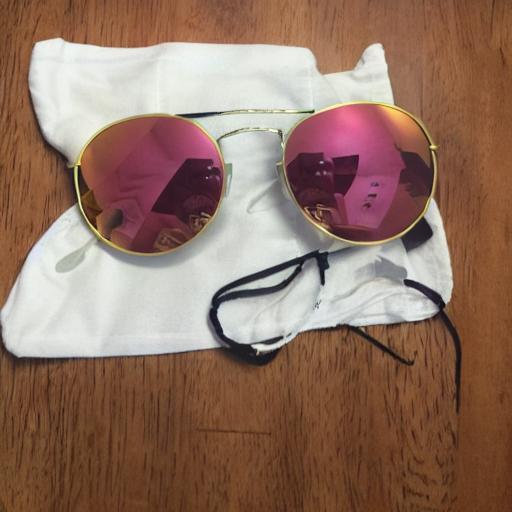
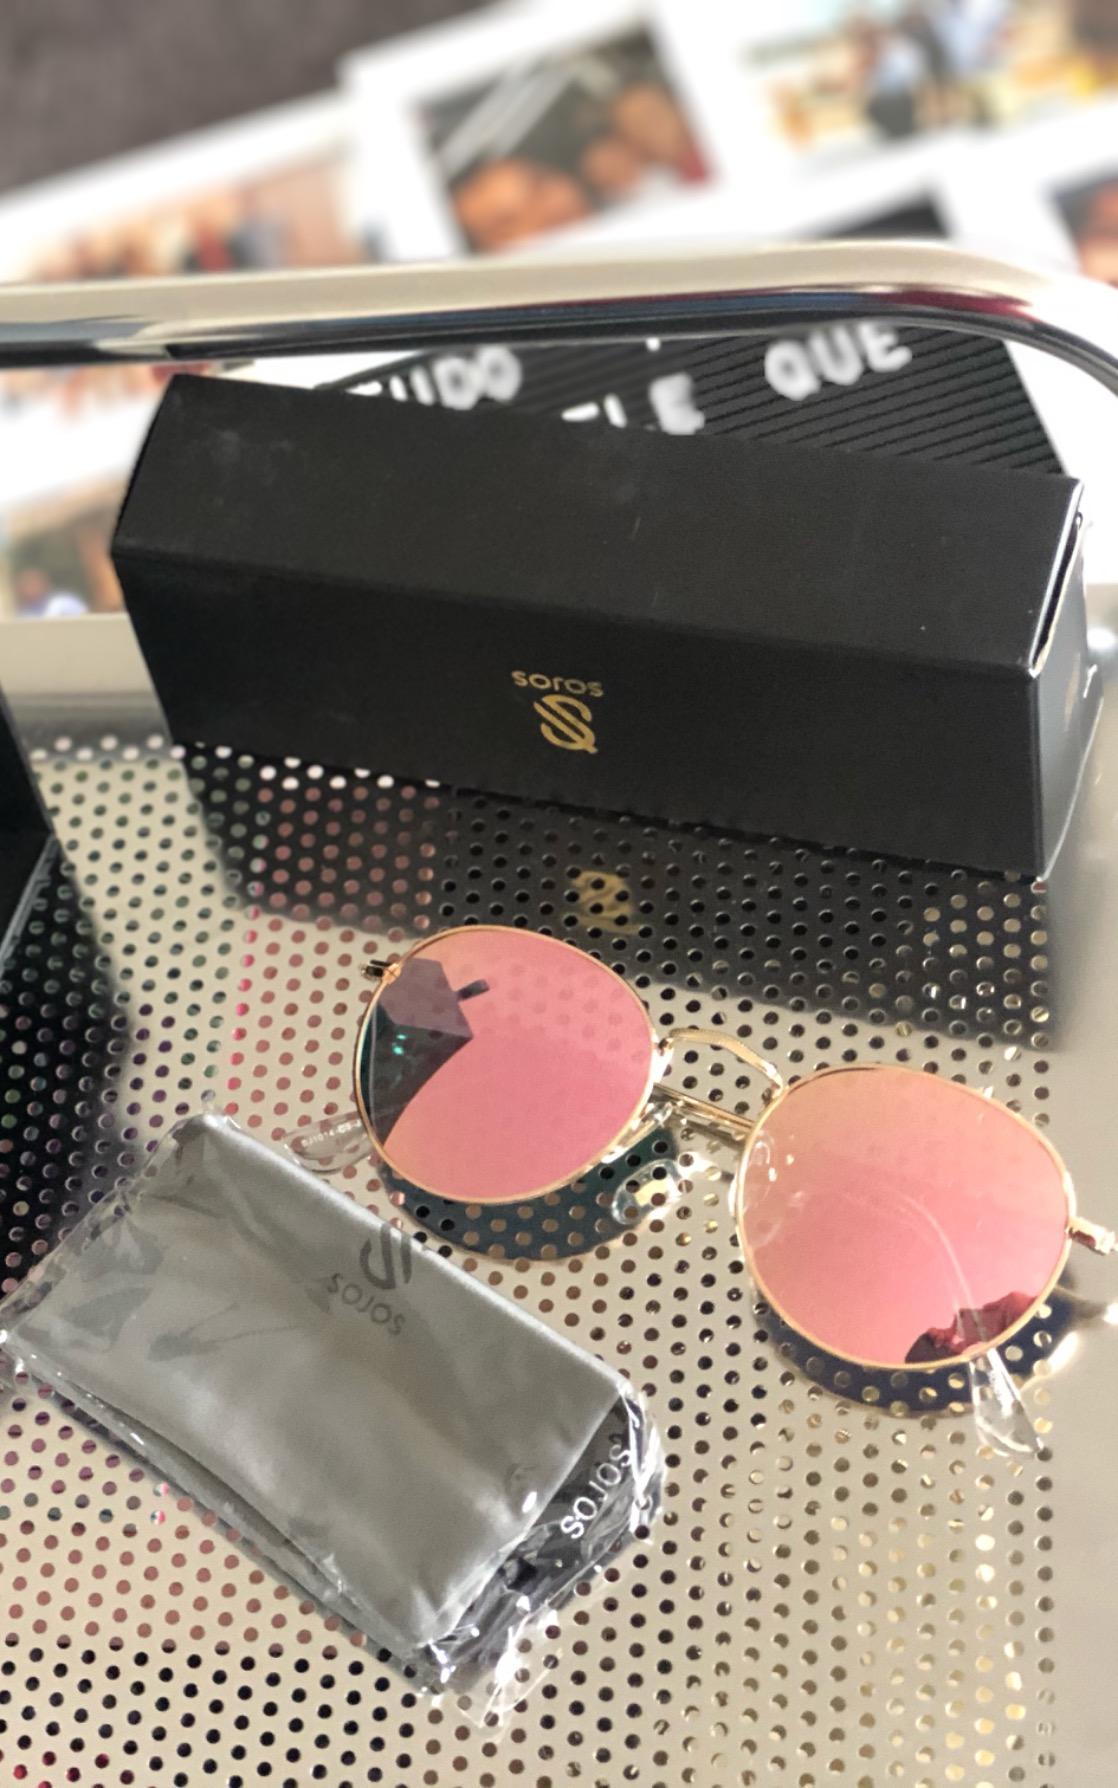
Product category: accessories_sunglasses
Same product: no